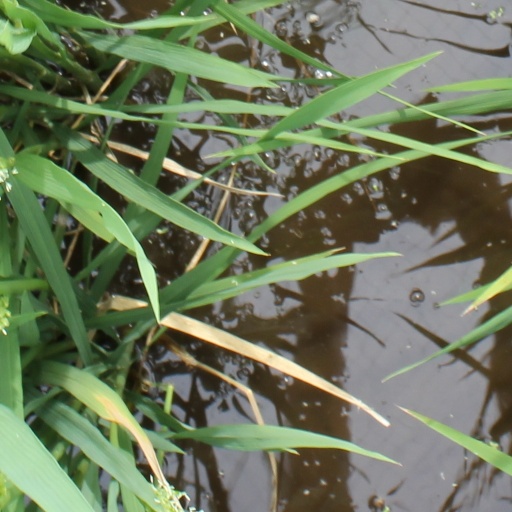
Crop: rice